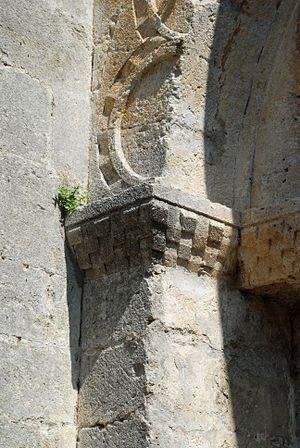
France - Provence - Boulbon - Saint-Marcellin
La chapelle Saint-Marcellin de Boulbon est une chapelle romane située à Boulbon dans le département français des Bouches-du-Rhône en région Provence-Alpes-Côte d'Azur.